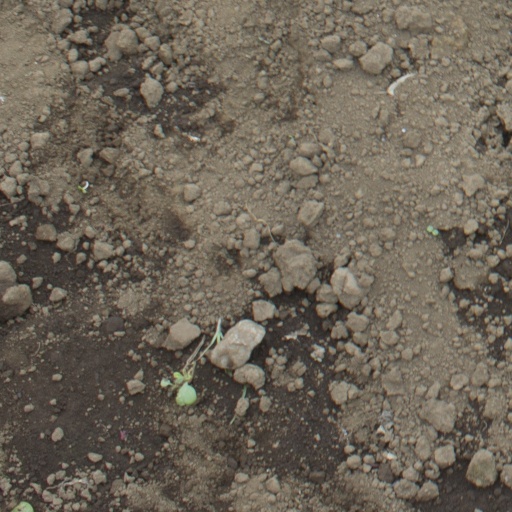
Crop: soybean